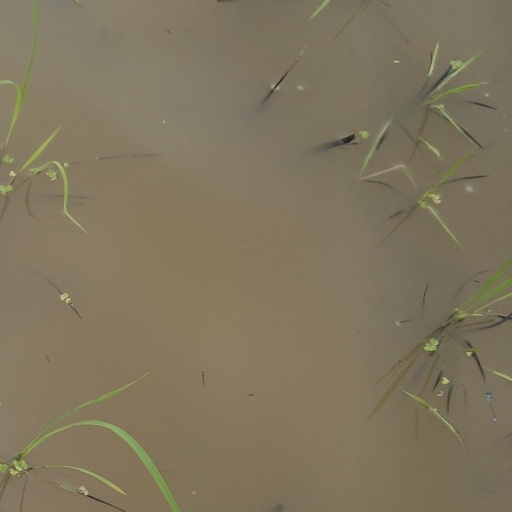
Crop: rice